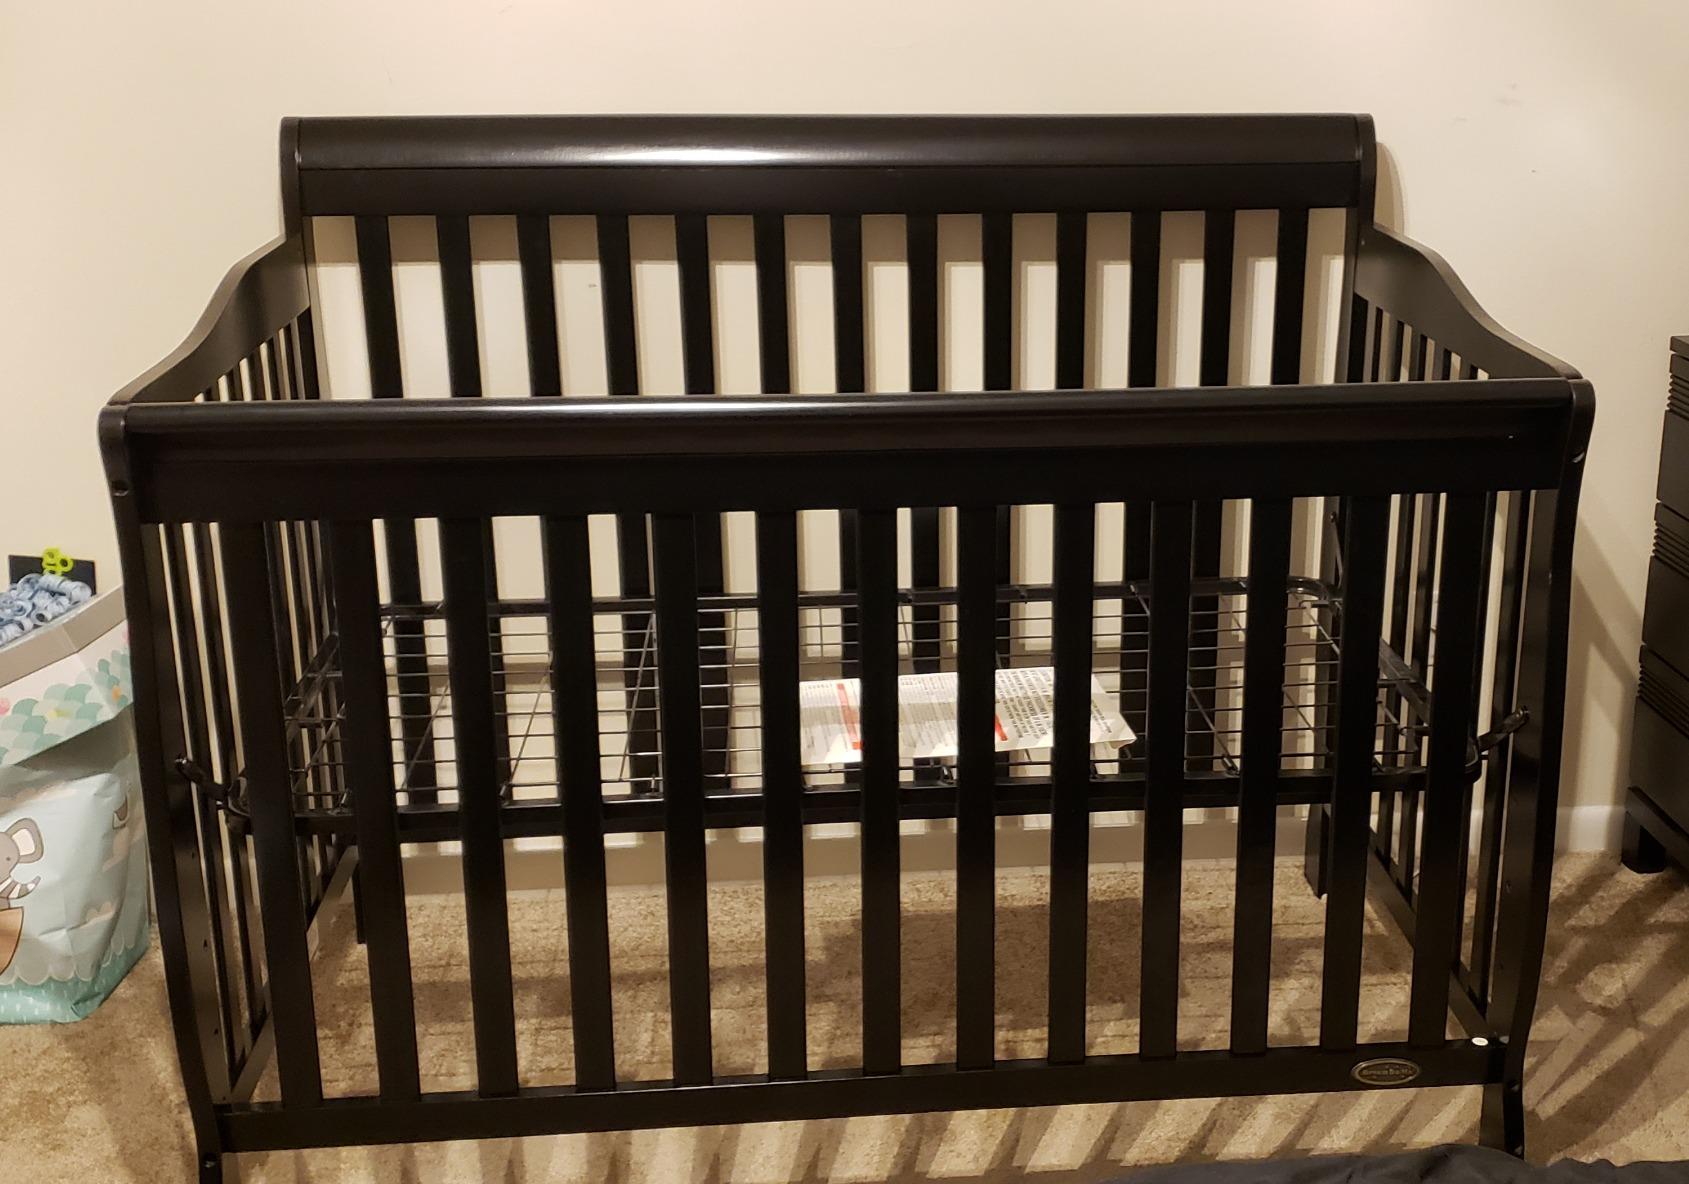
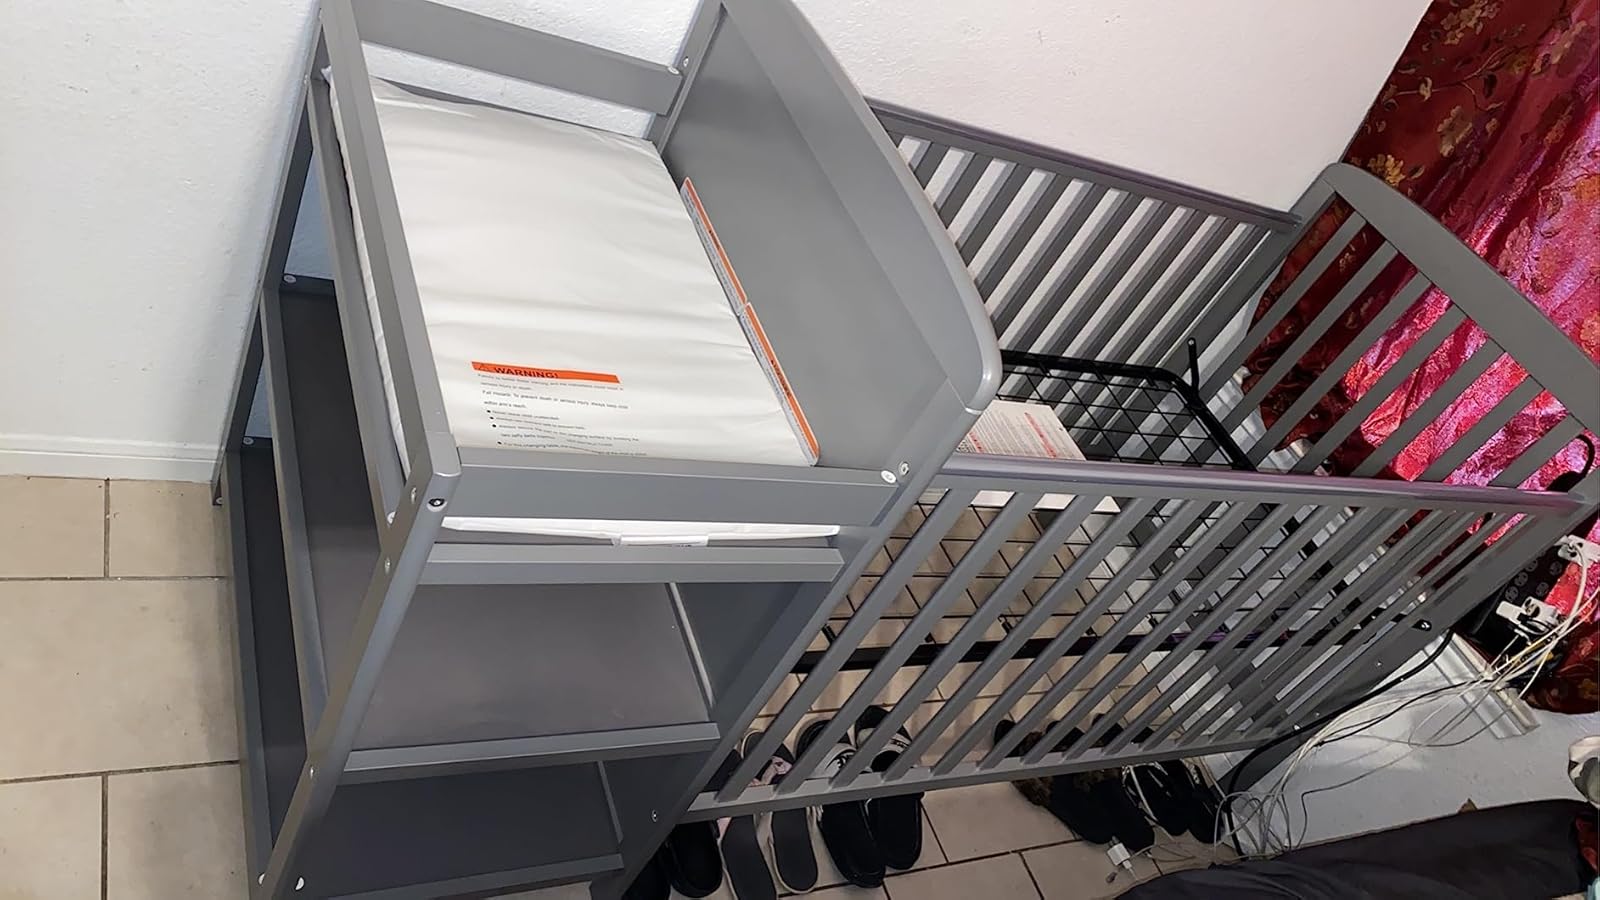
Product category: products_crib
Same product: no